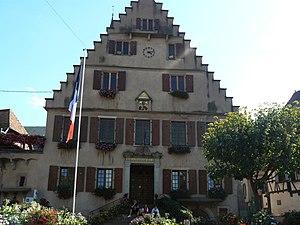
Hôtel de ville de Dambach-la-Ville